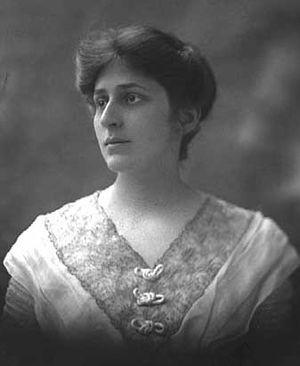
Crystal Catherine Eastman est une avocate et journaliste américaine, pacifiste, féministe et socialiste.